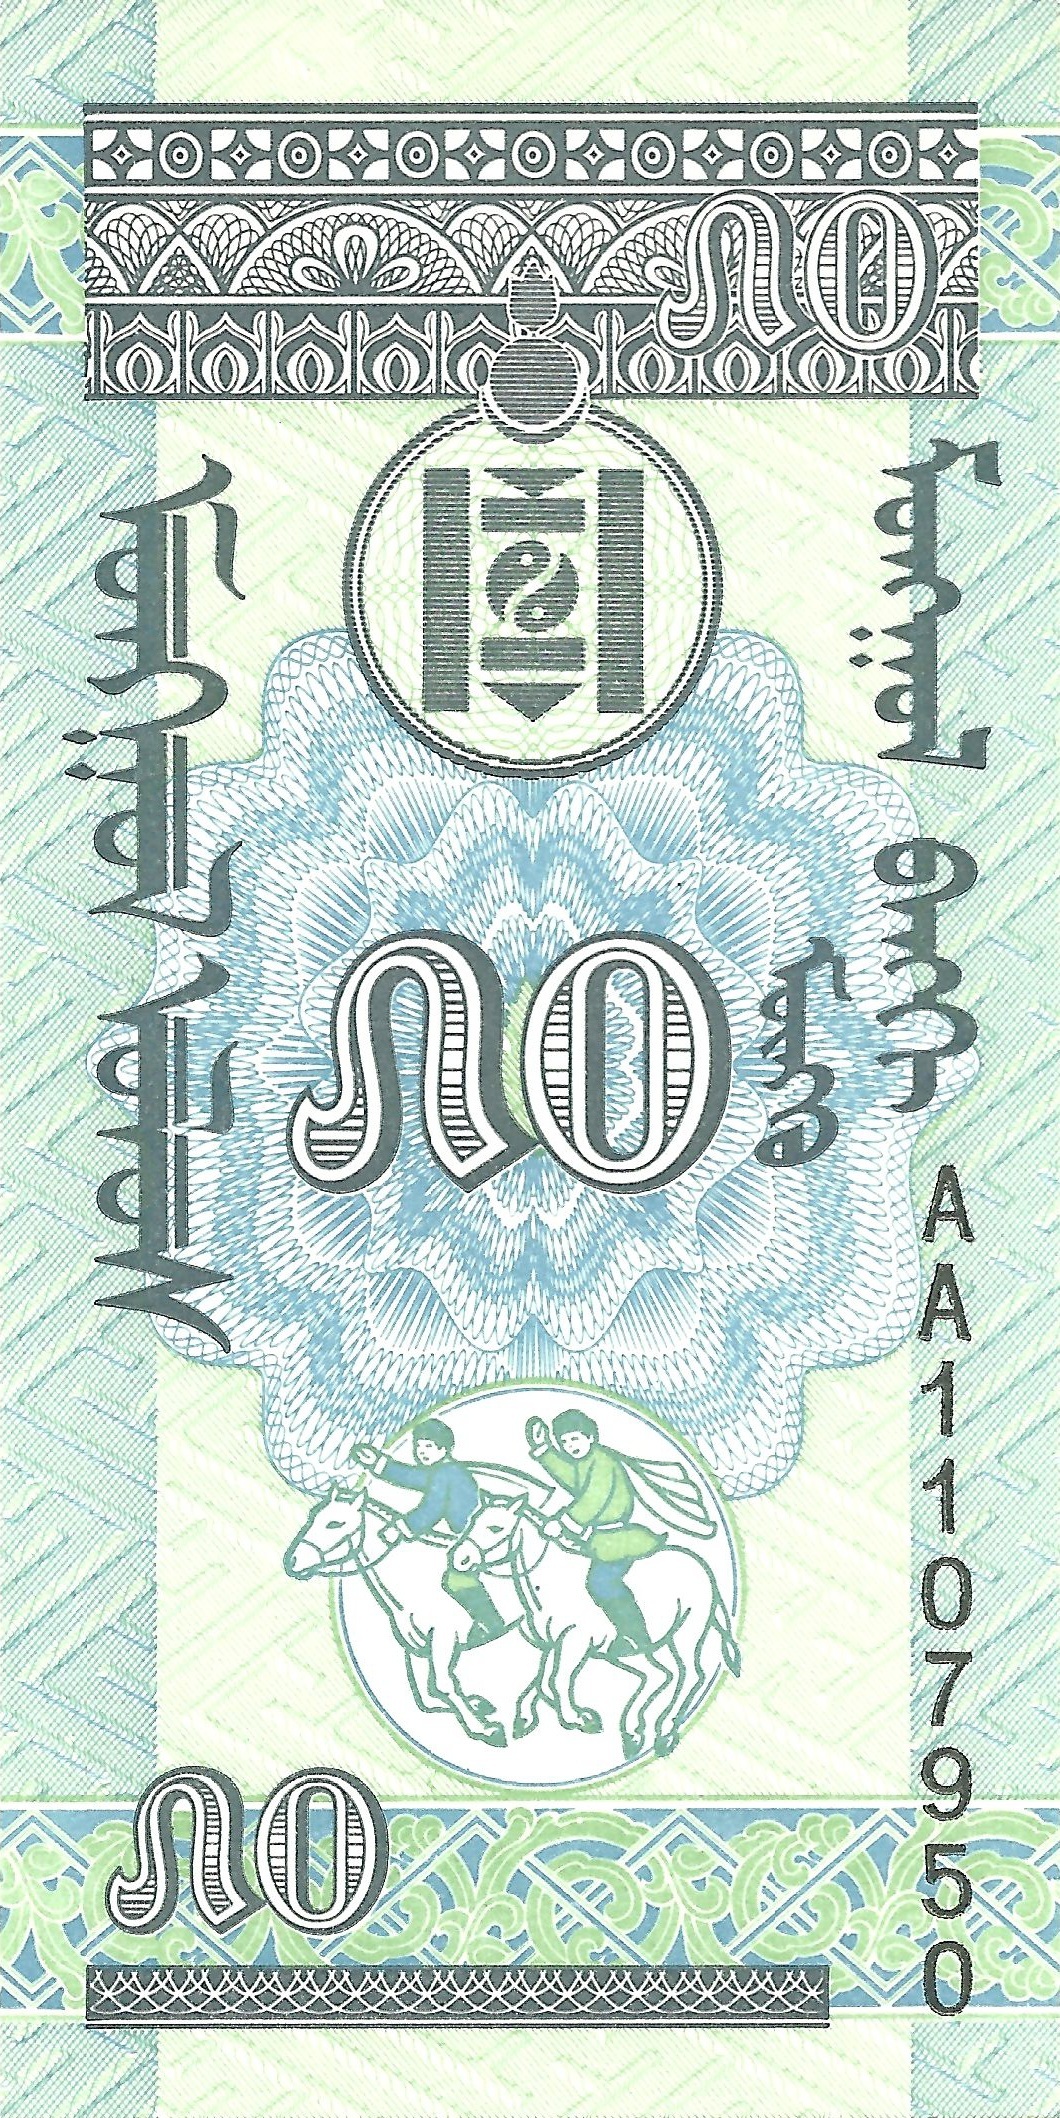
money, cash, currency, dollar, value, mongolia, financial, banknote, mongo, mongoobverse